Kikayon

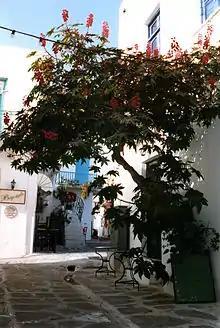
Castor oil plant

Kikayon (קִיקָיוֹן "qîqāyōn") is the Hebrew name of a plant mentioned in the Biblical Book of Jonah.